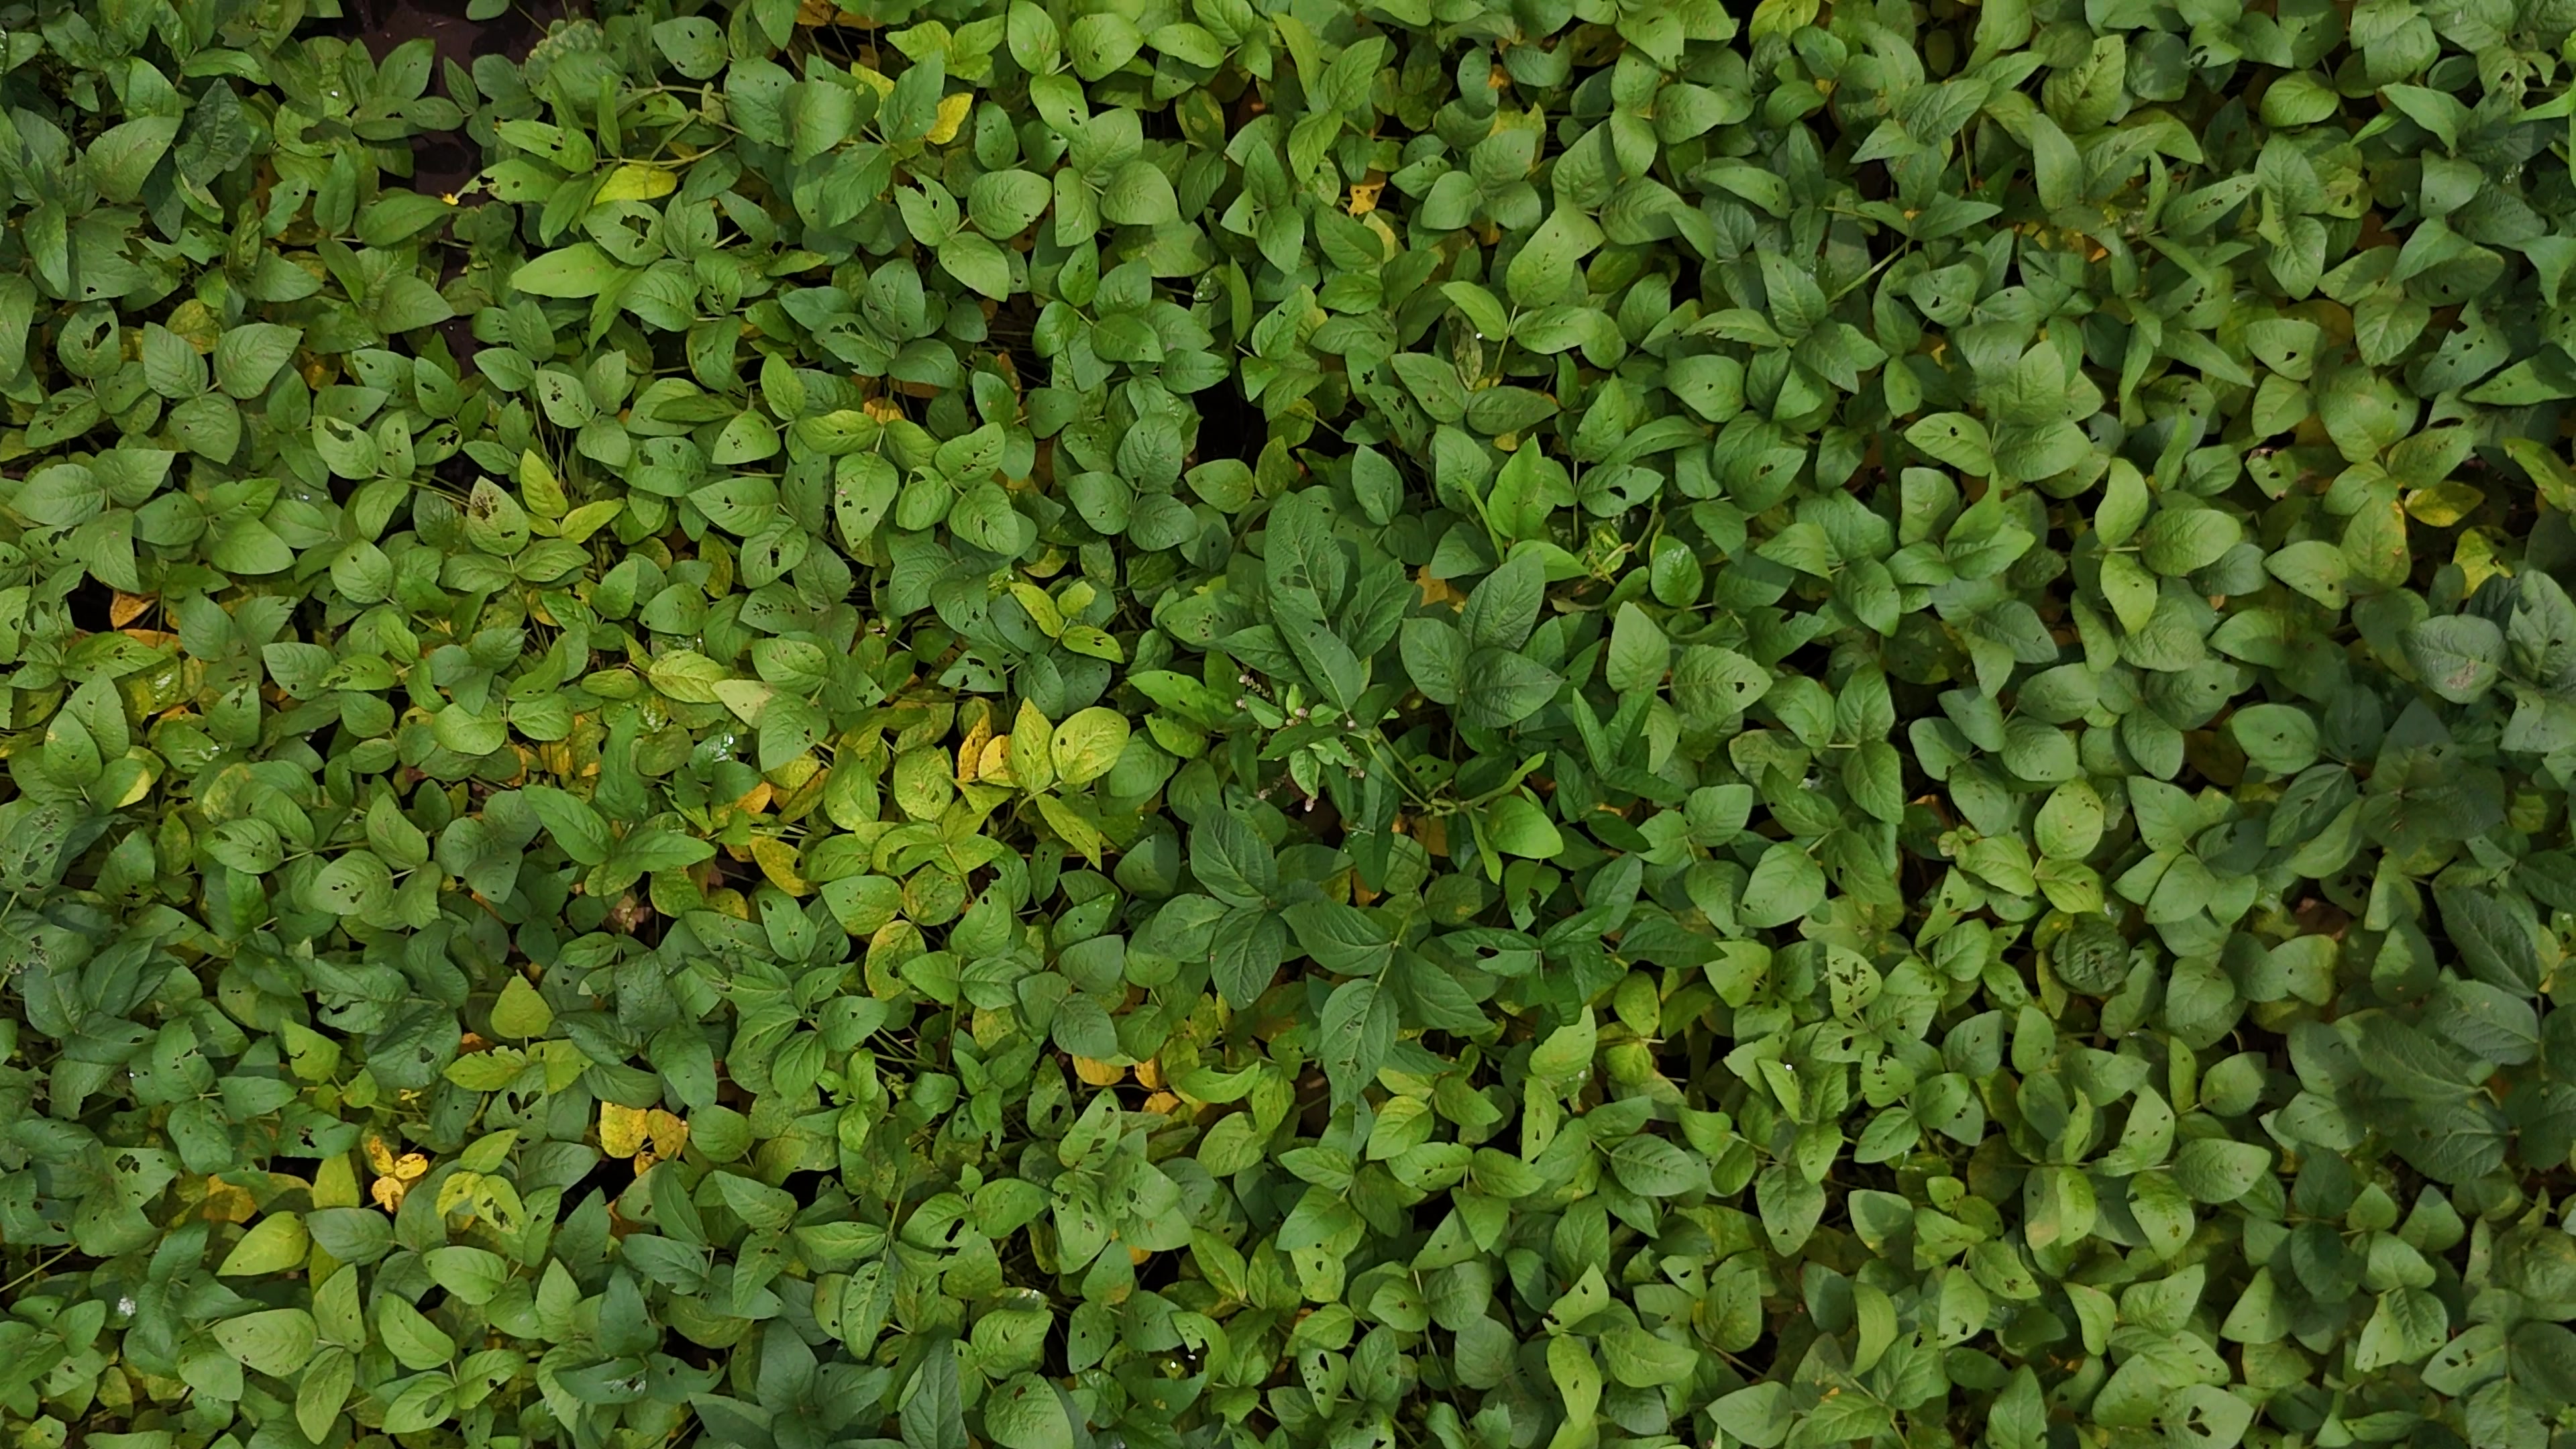
Label: Mosaic